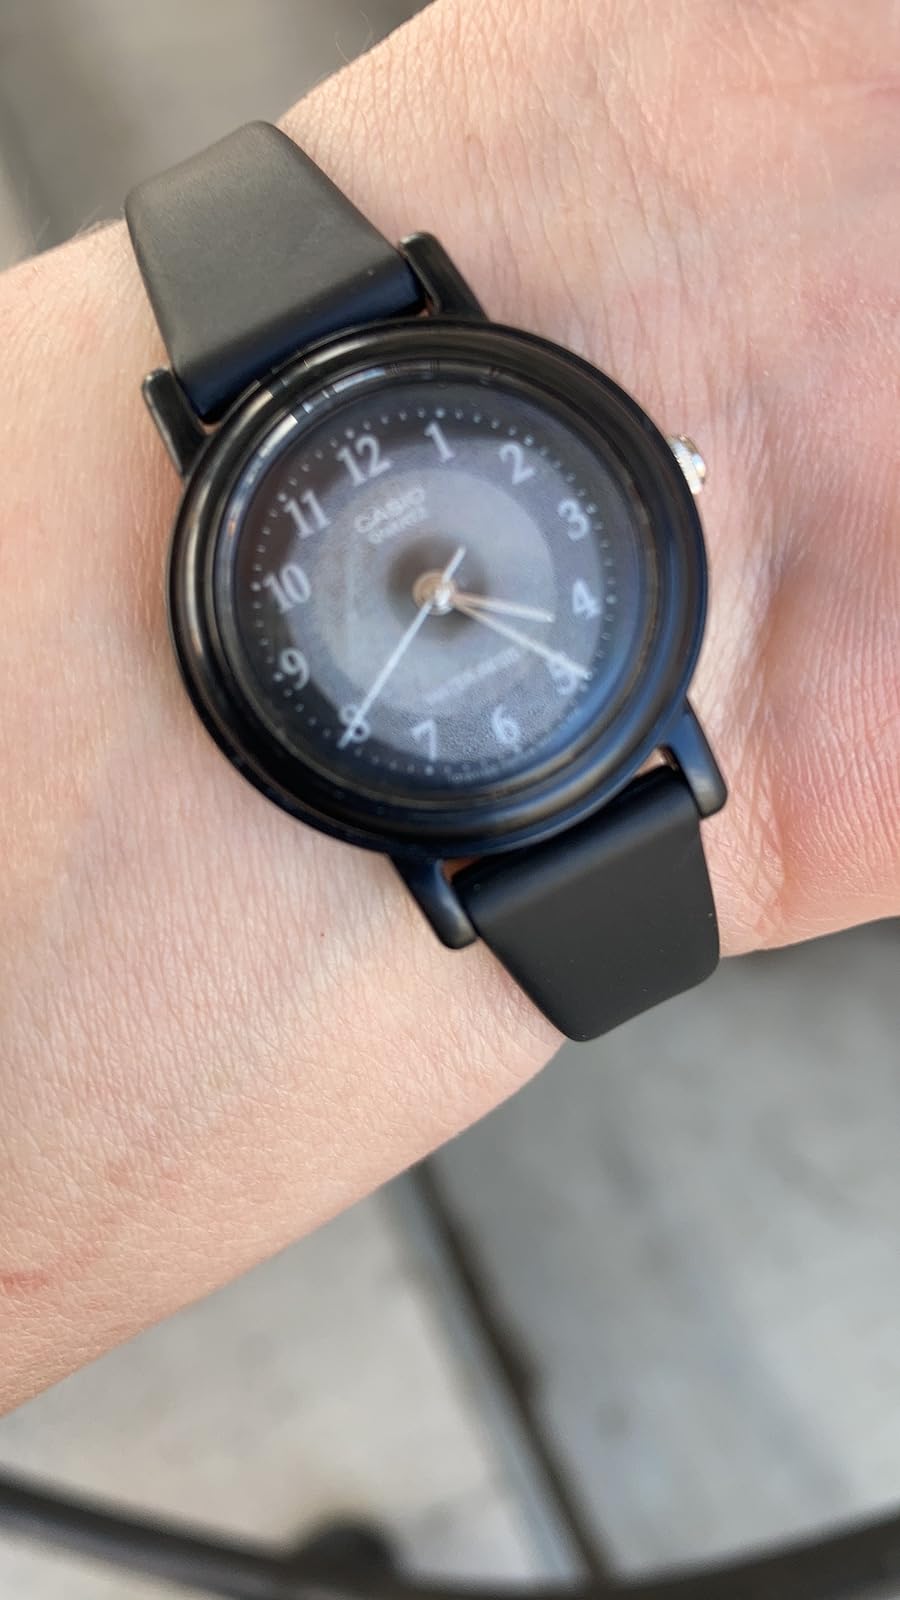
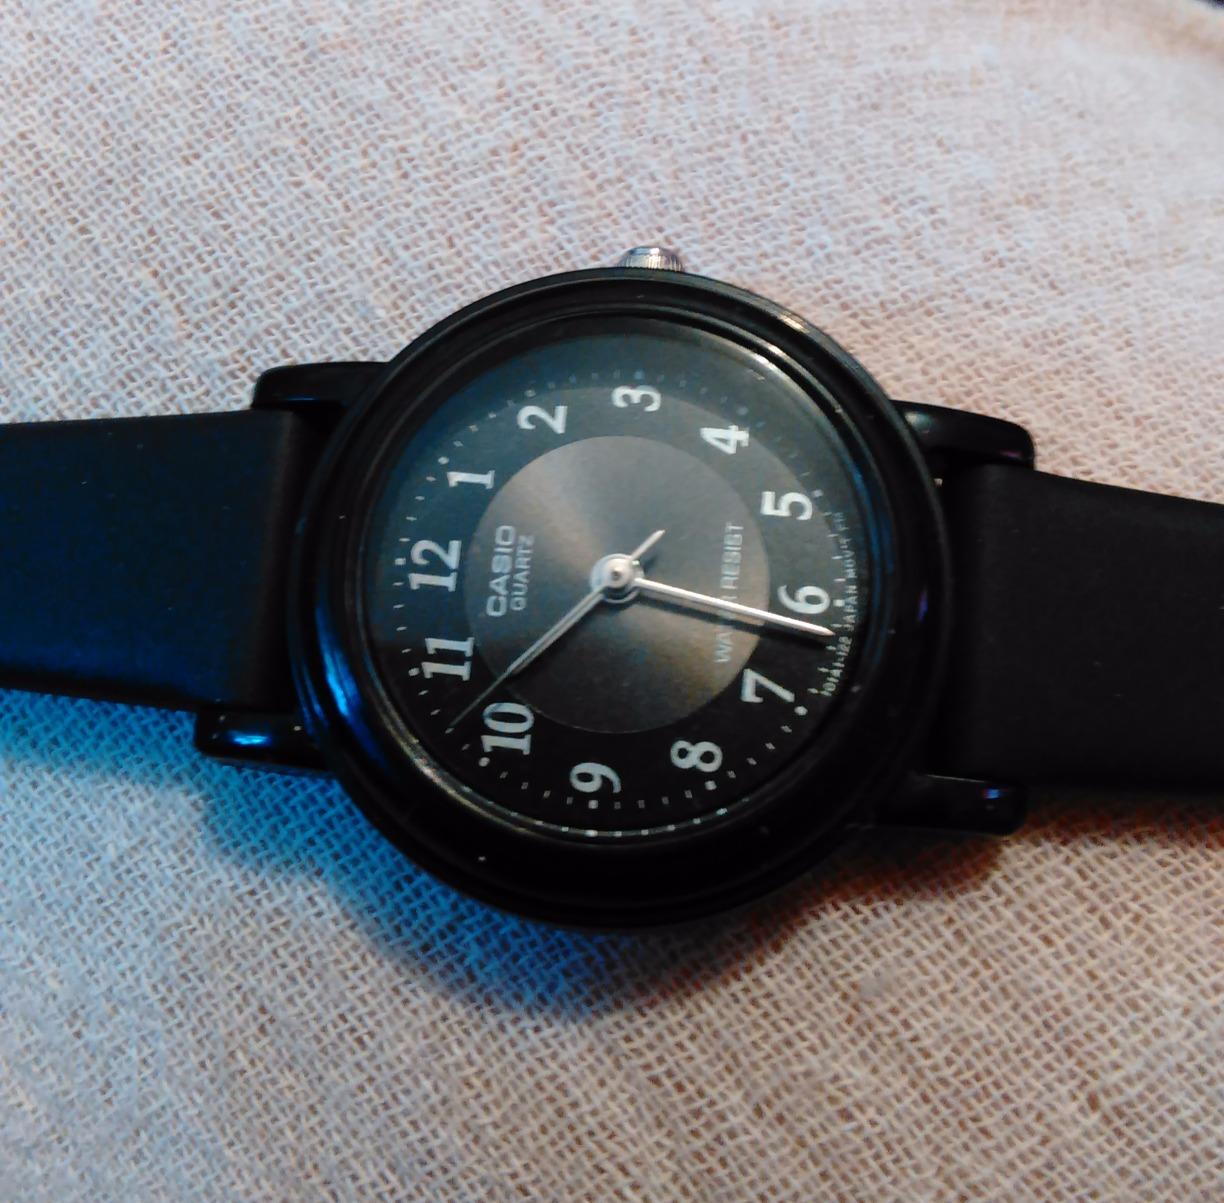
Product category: accessories_watch
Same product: yes